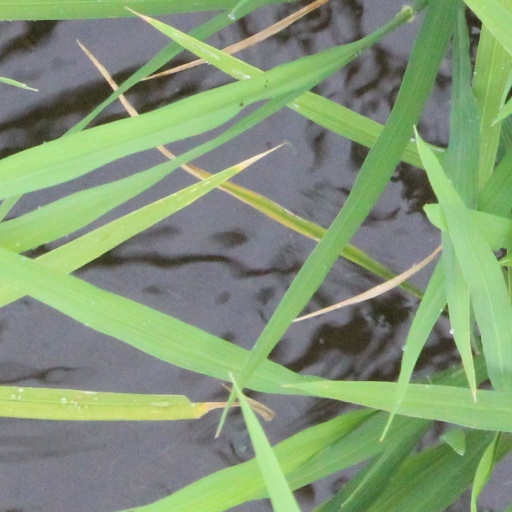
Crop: rice